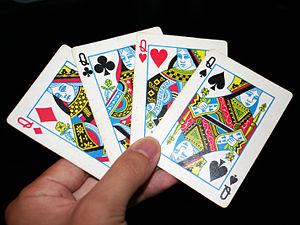
La dame ou reine est une figure de carte à jouer, représentant généralement une femme noble.